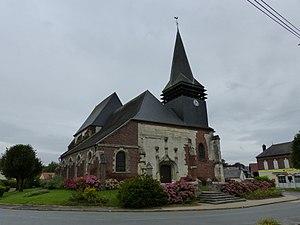
Eglise paroissiale Saint-Simon et Saint-Jude de Wavignies
Wavignies est une commune française située dans le département de l'Oise, en région Hauts-de-France.